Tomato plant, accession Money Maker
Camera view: bottom (45 deg); turntable rotation: 90 degrees
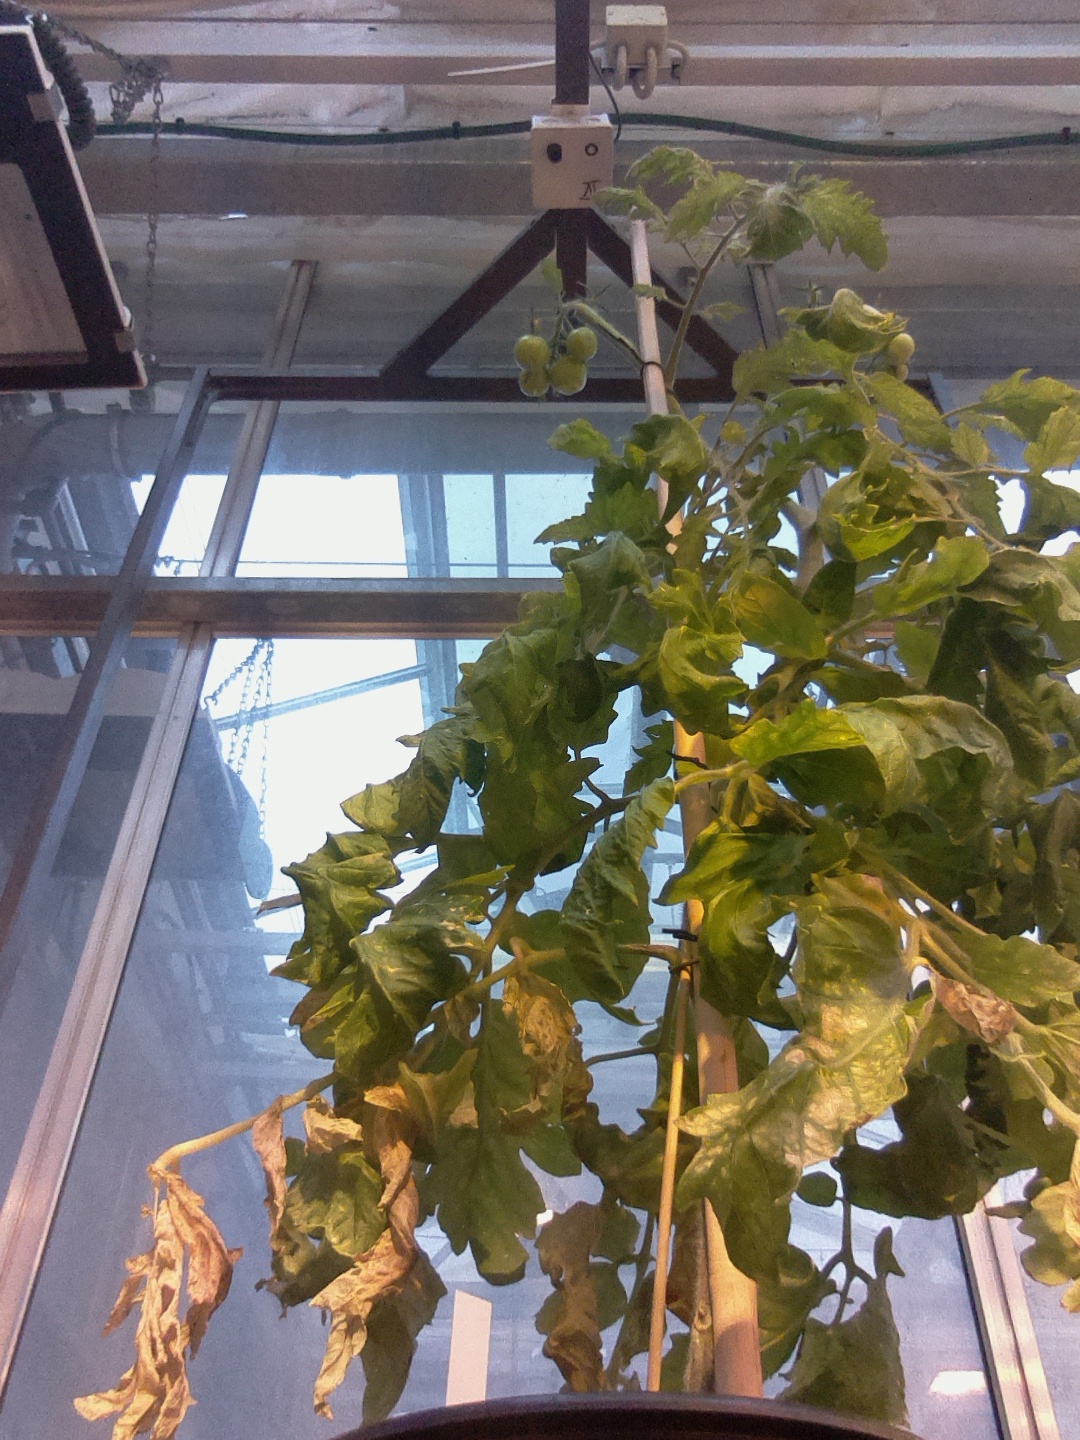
BBCH growth stage 79: 90% -100% of final fruit size